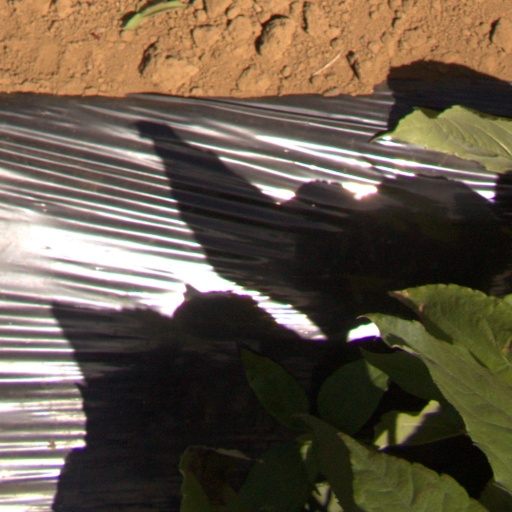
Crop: Jerusalem artichoke